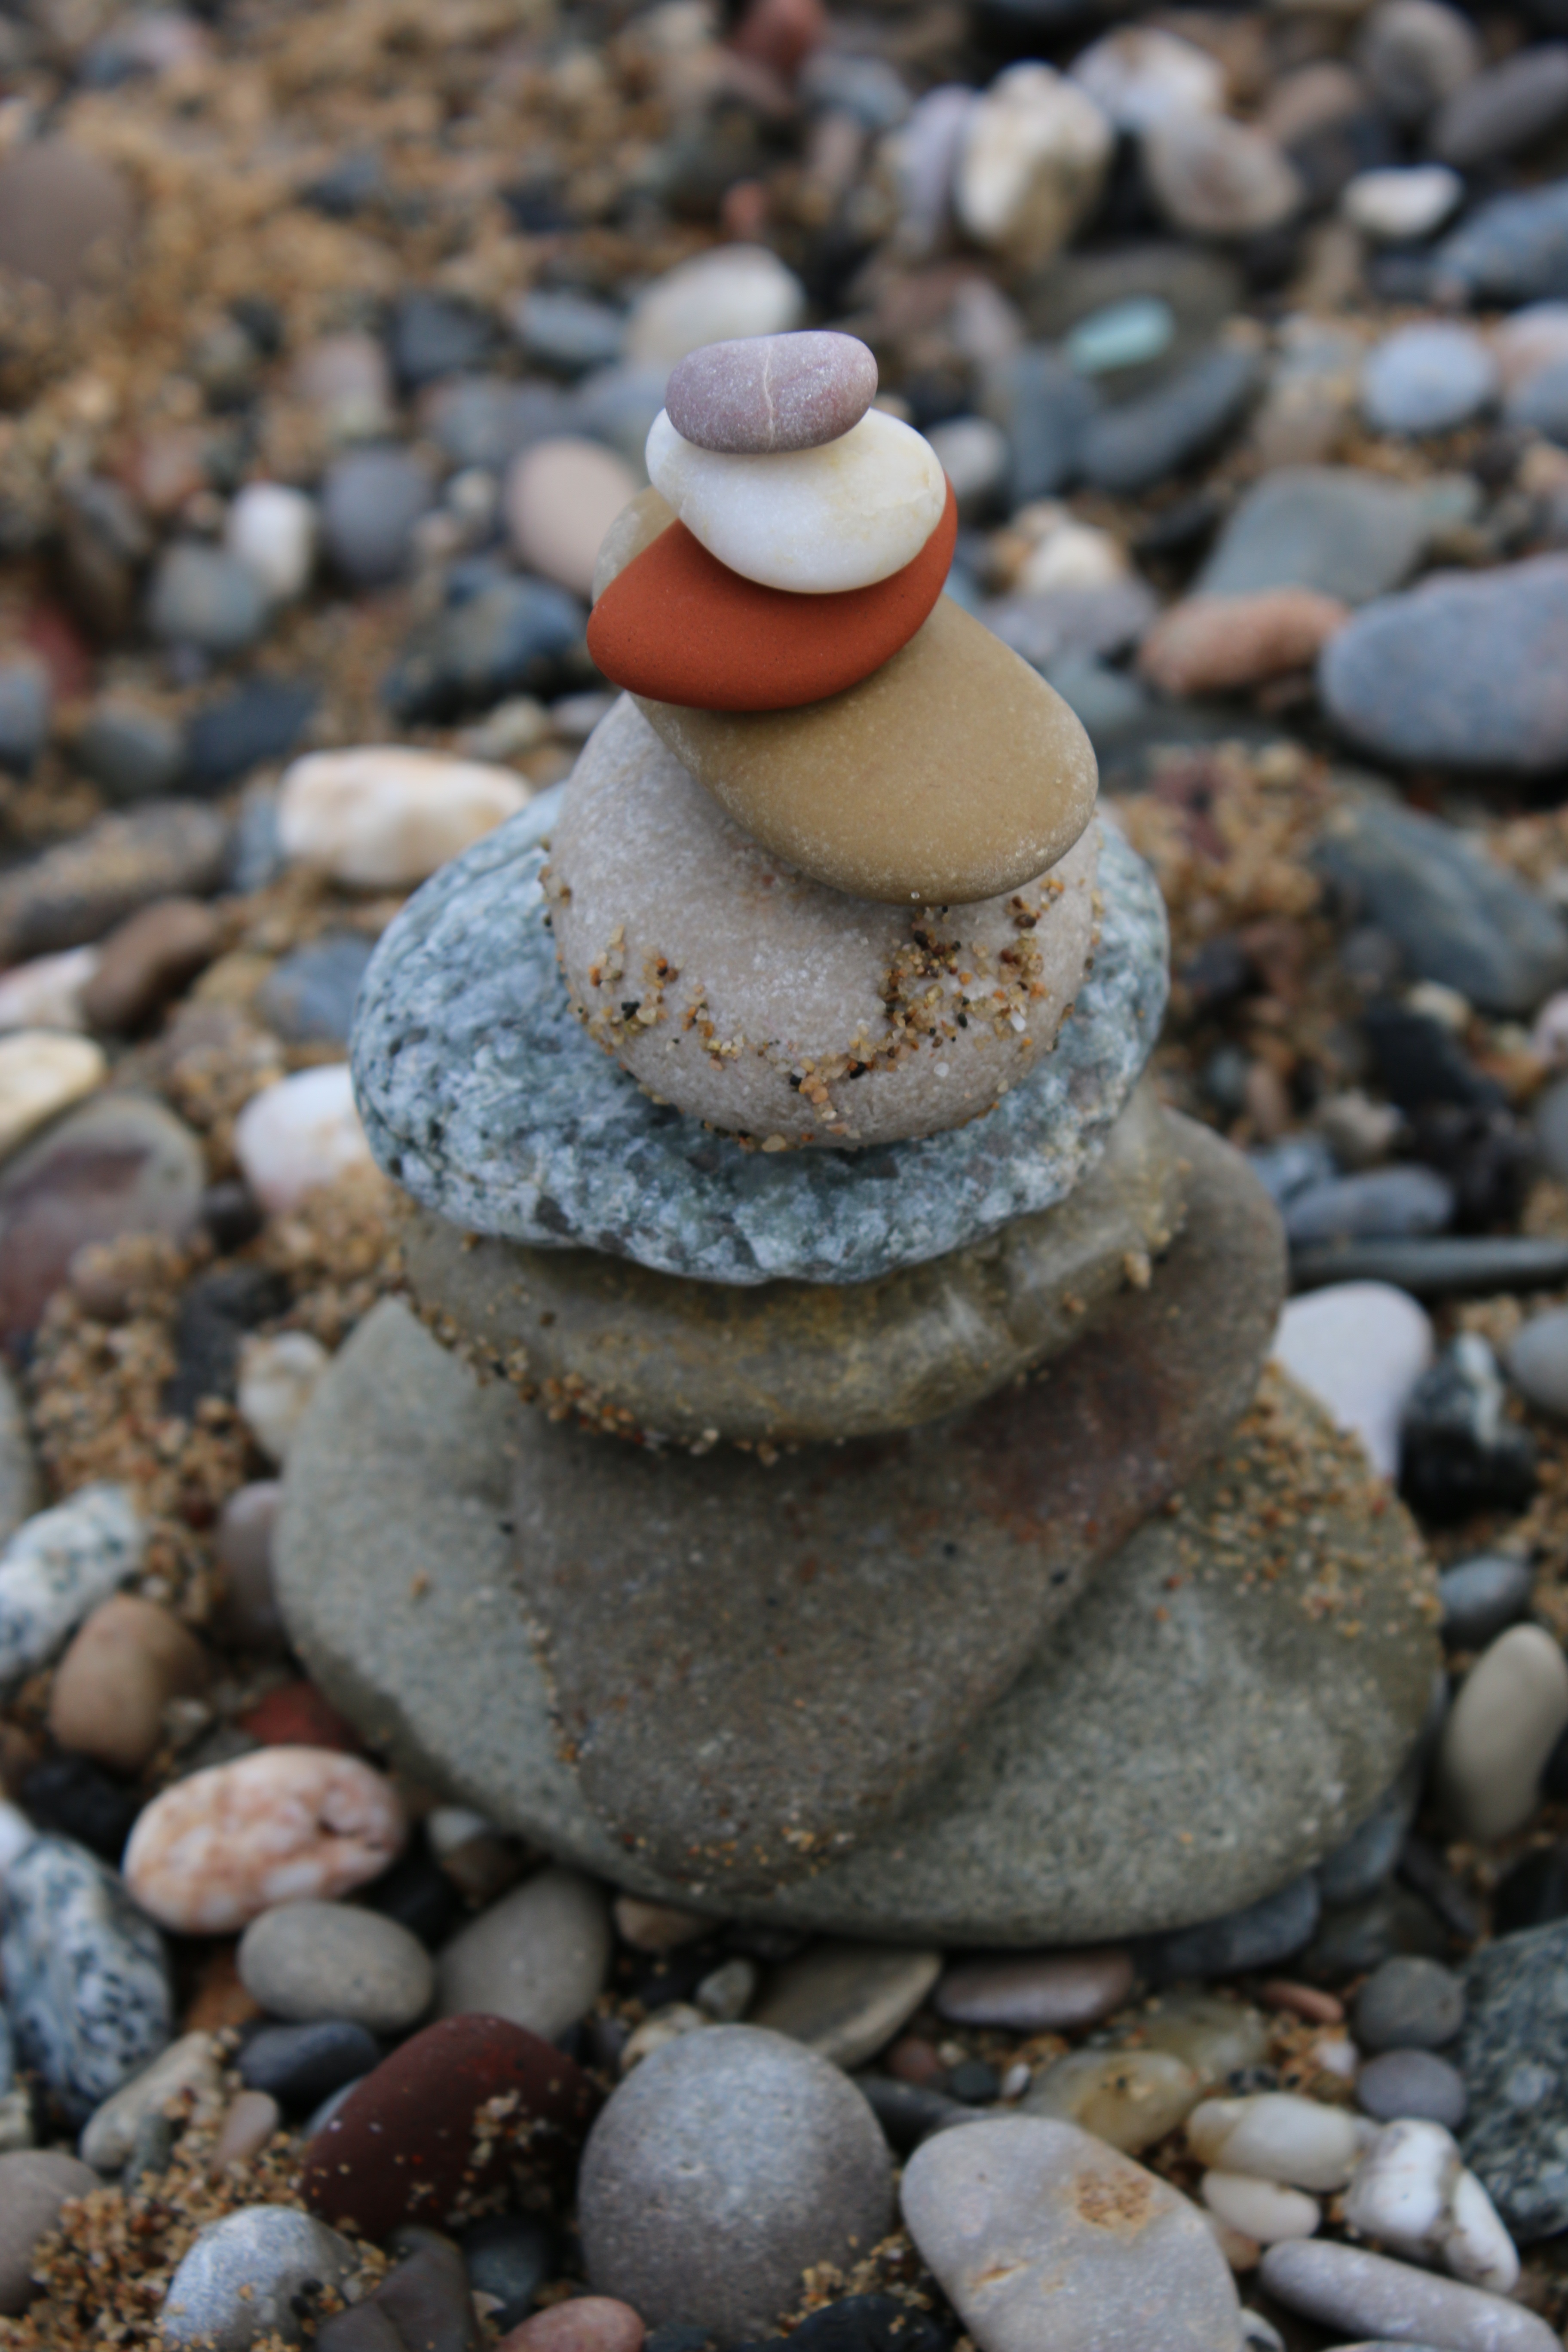
beach, nature, sand, rock, balance, natural, signal, material, zen, rocks, stones, art, costa, sand stones, matirial